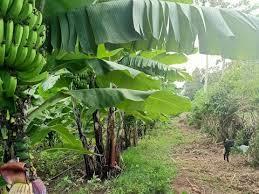
Hapa ni shambani kuna mazao kama ndizi yaliyo komaa yaliyoonyeshwa kuwa komavu kuna mengine ambayo yanaendelea kukua kuna ma  kuna majani kuna nyasi pia kuna mchanga.